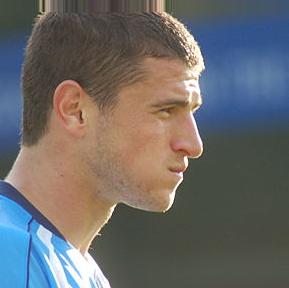
Age: 21